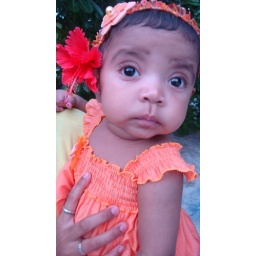
My sister Zara..Isn't she cute with that flower on her head...A snap by Veen